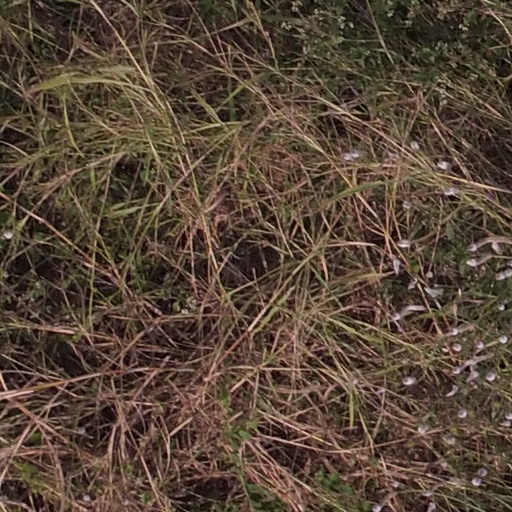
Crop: maize; corn